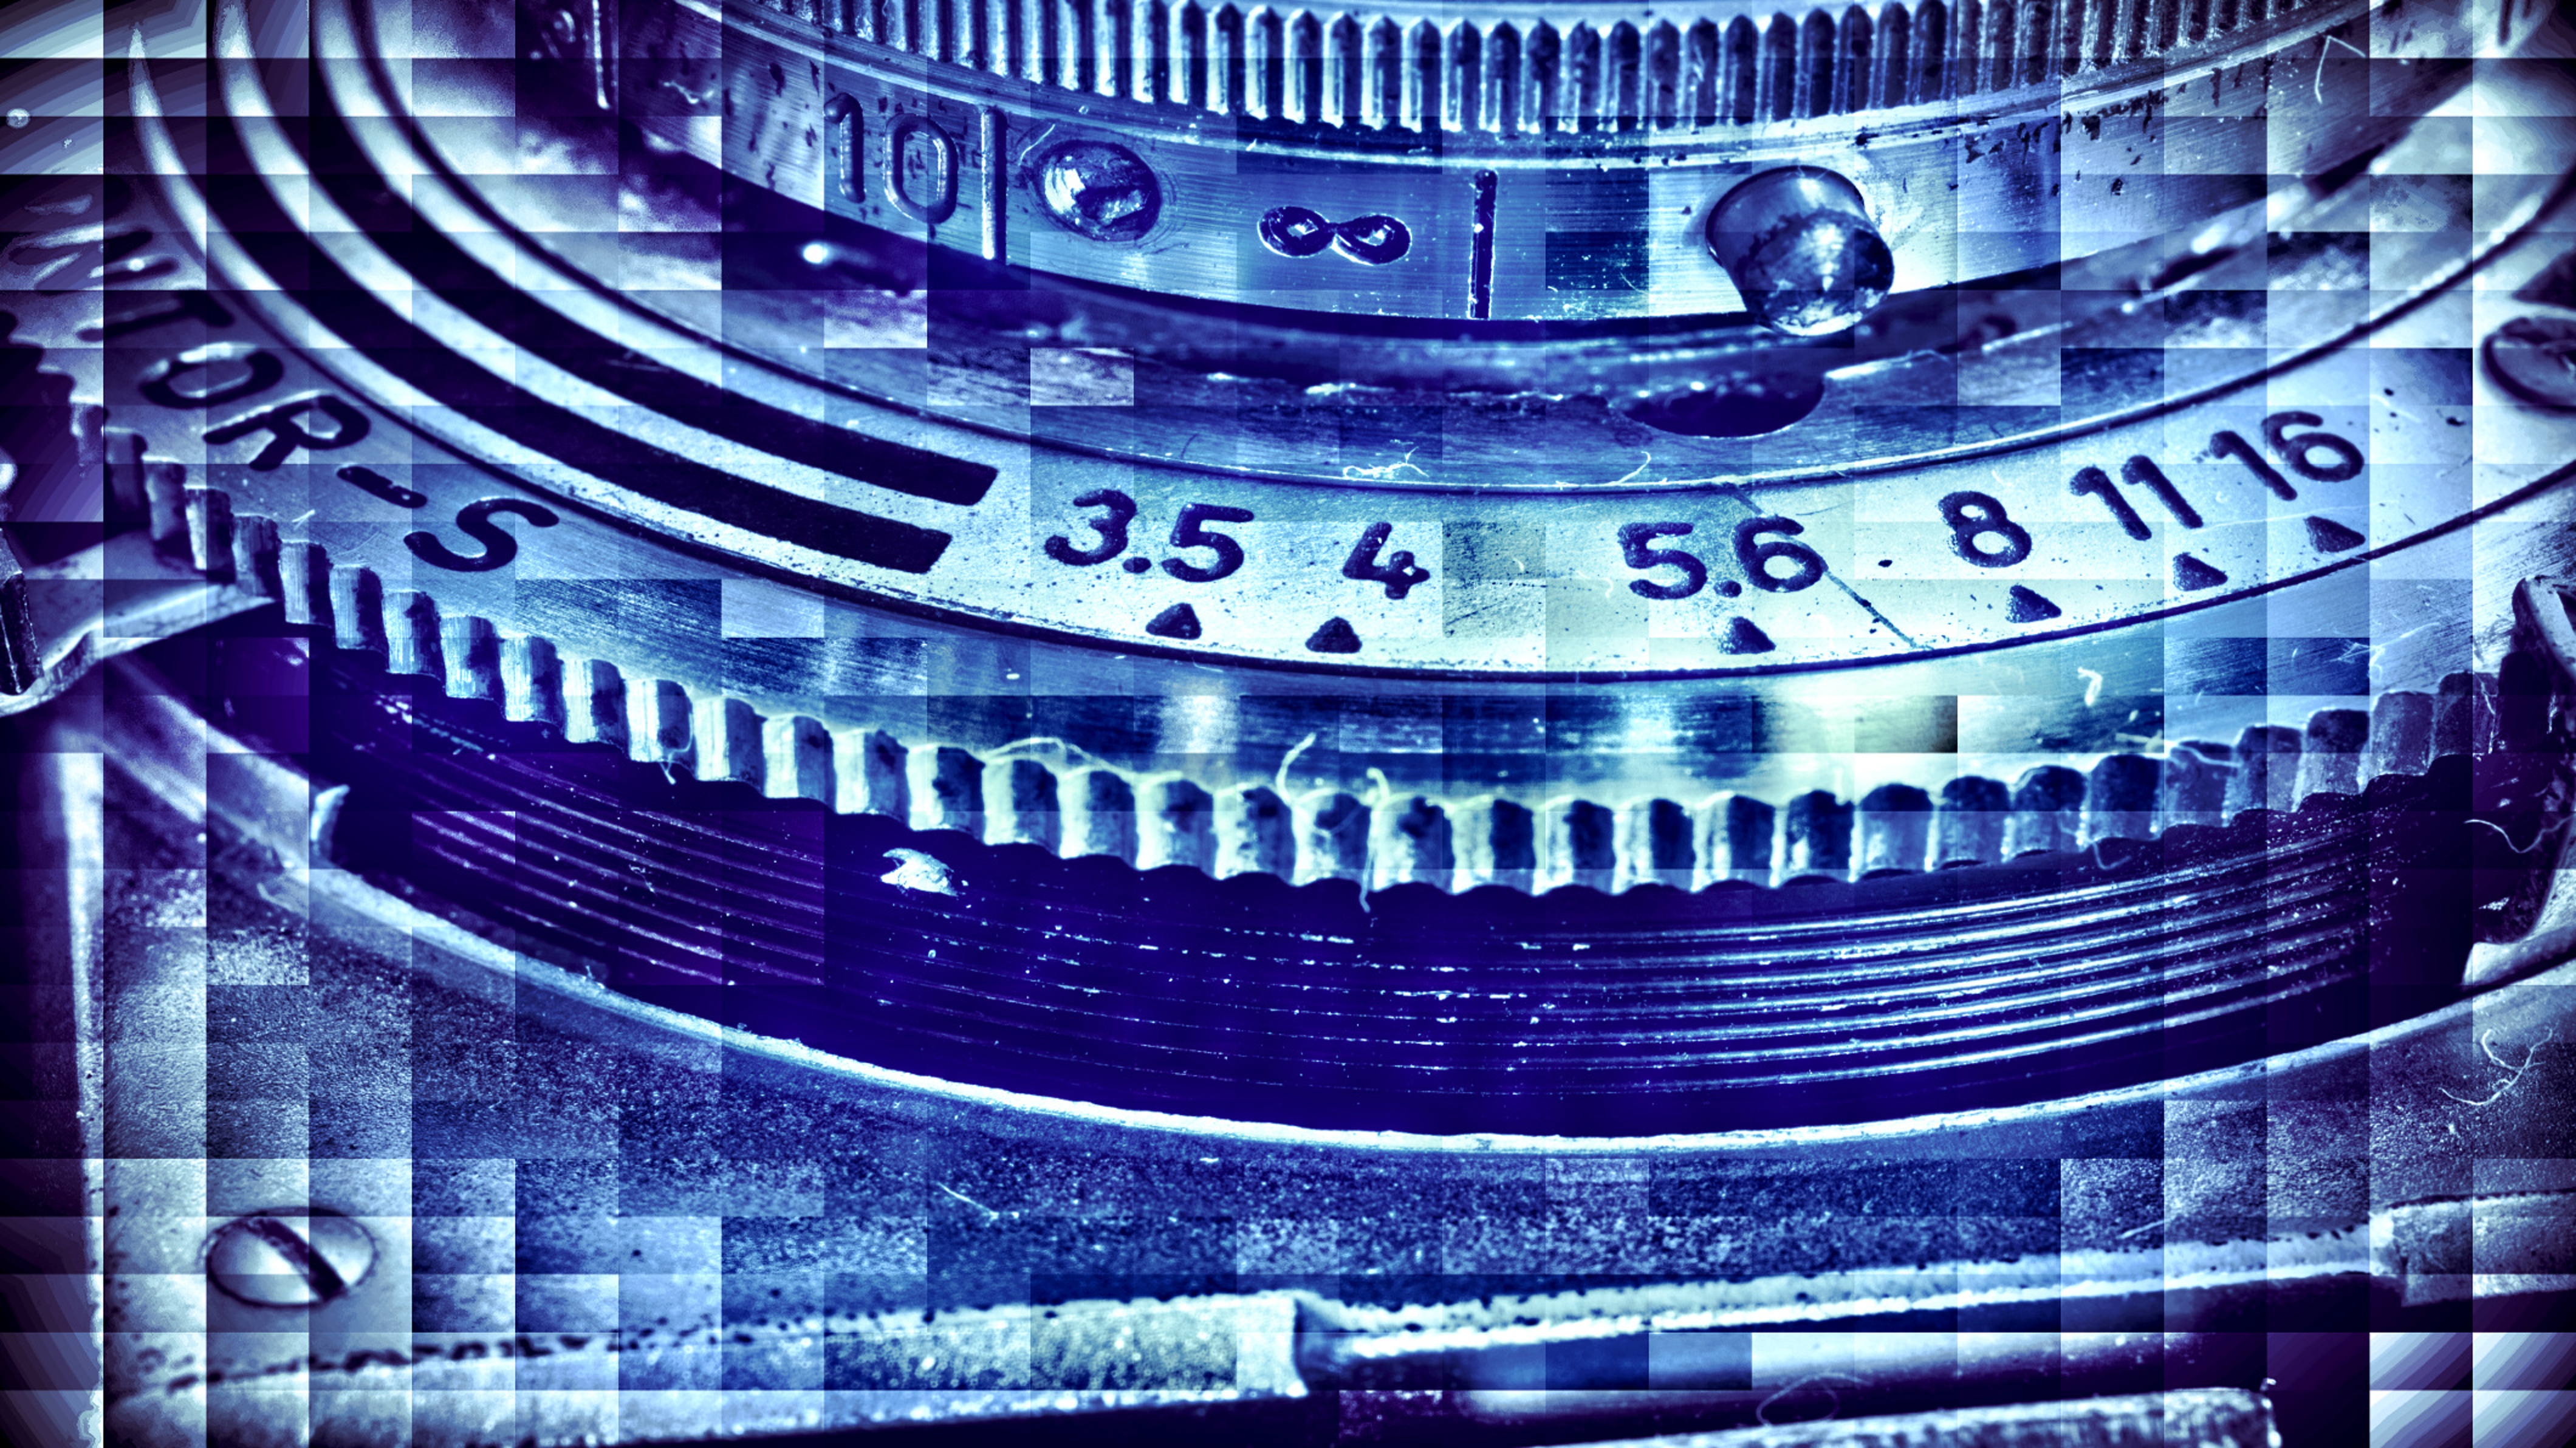
camera, old, stadium, theatre, background, screen calendar